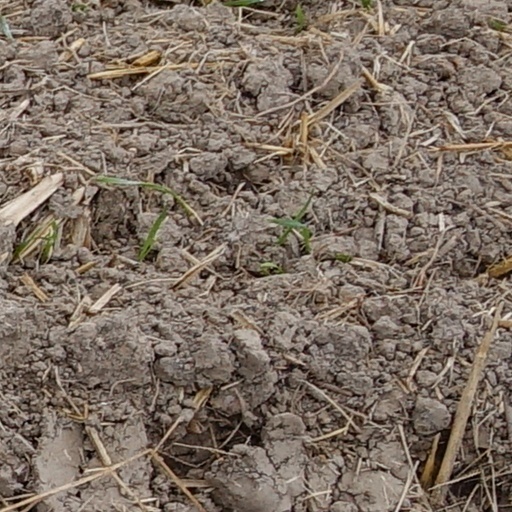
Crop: wheat